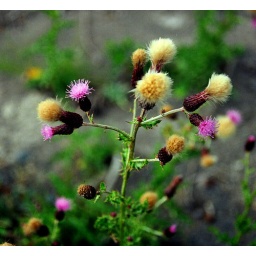
I fond this growing out of a rock on the side of a road in Colorado.